Souza (footballer, born 1988)

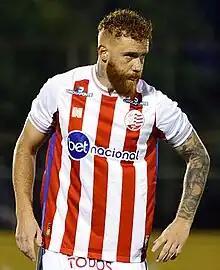
Souza in 2023

Elierce Barbosa de Souza or simply Souza (born 8 March 1988) is a Brazilian footballer who plays for América de Natal, as a defensive midfielder.